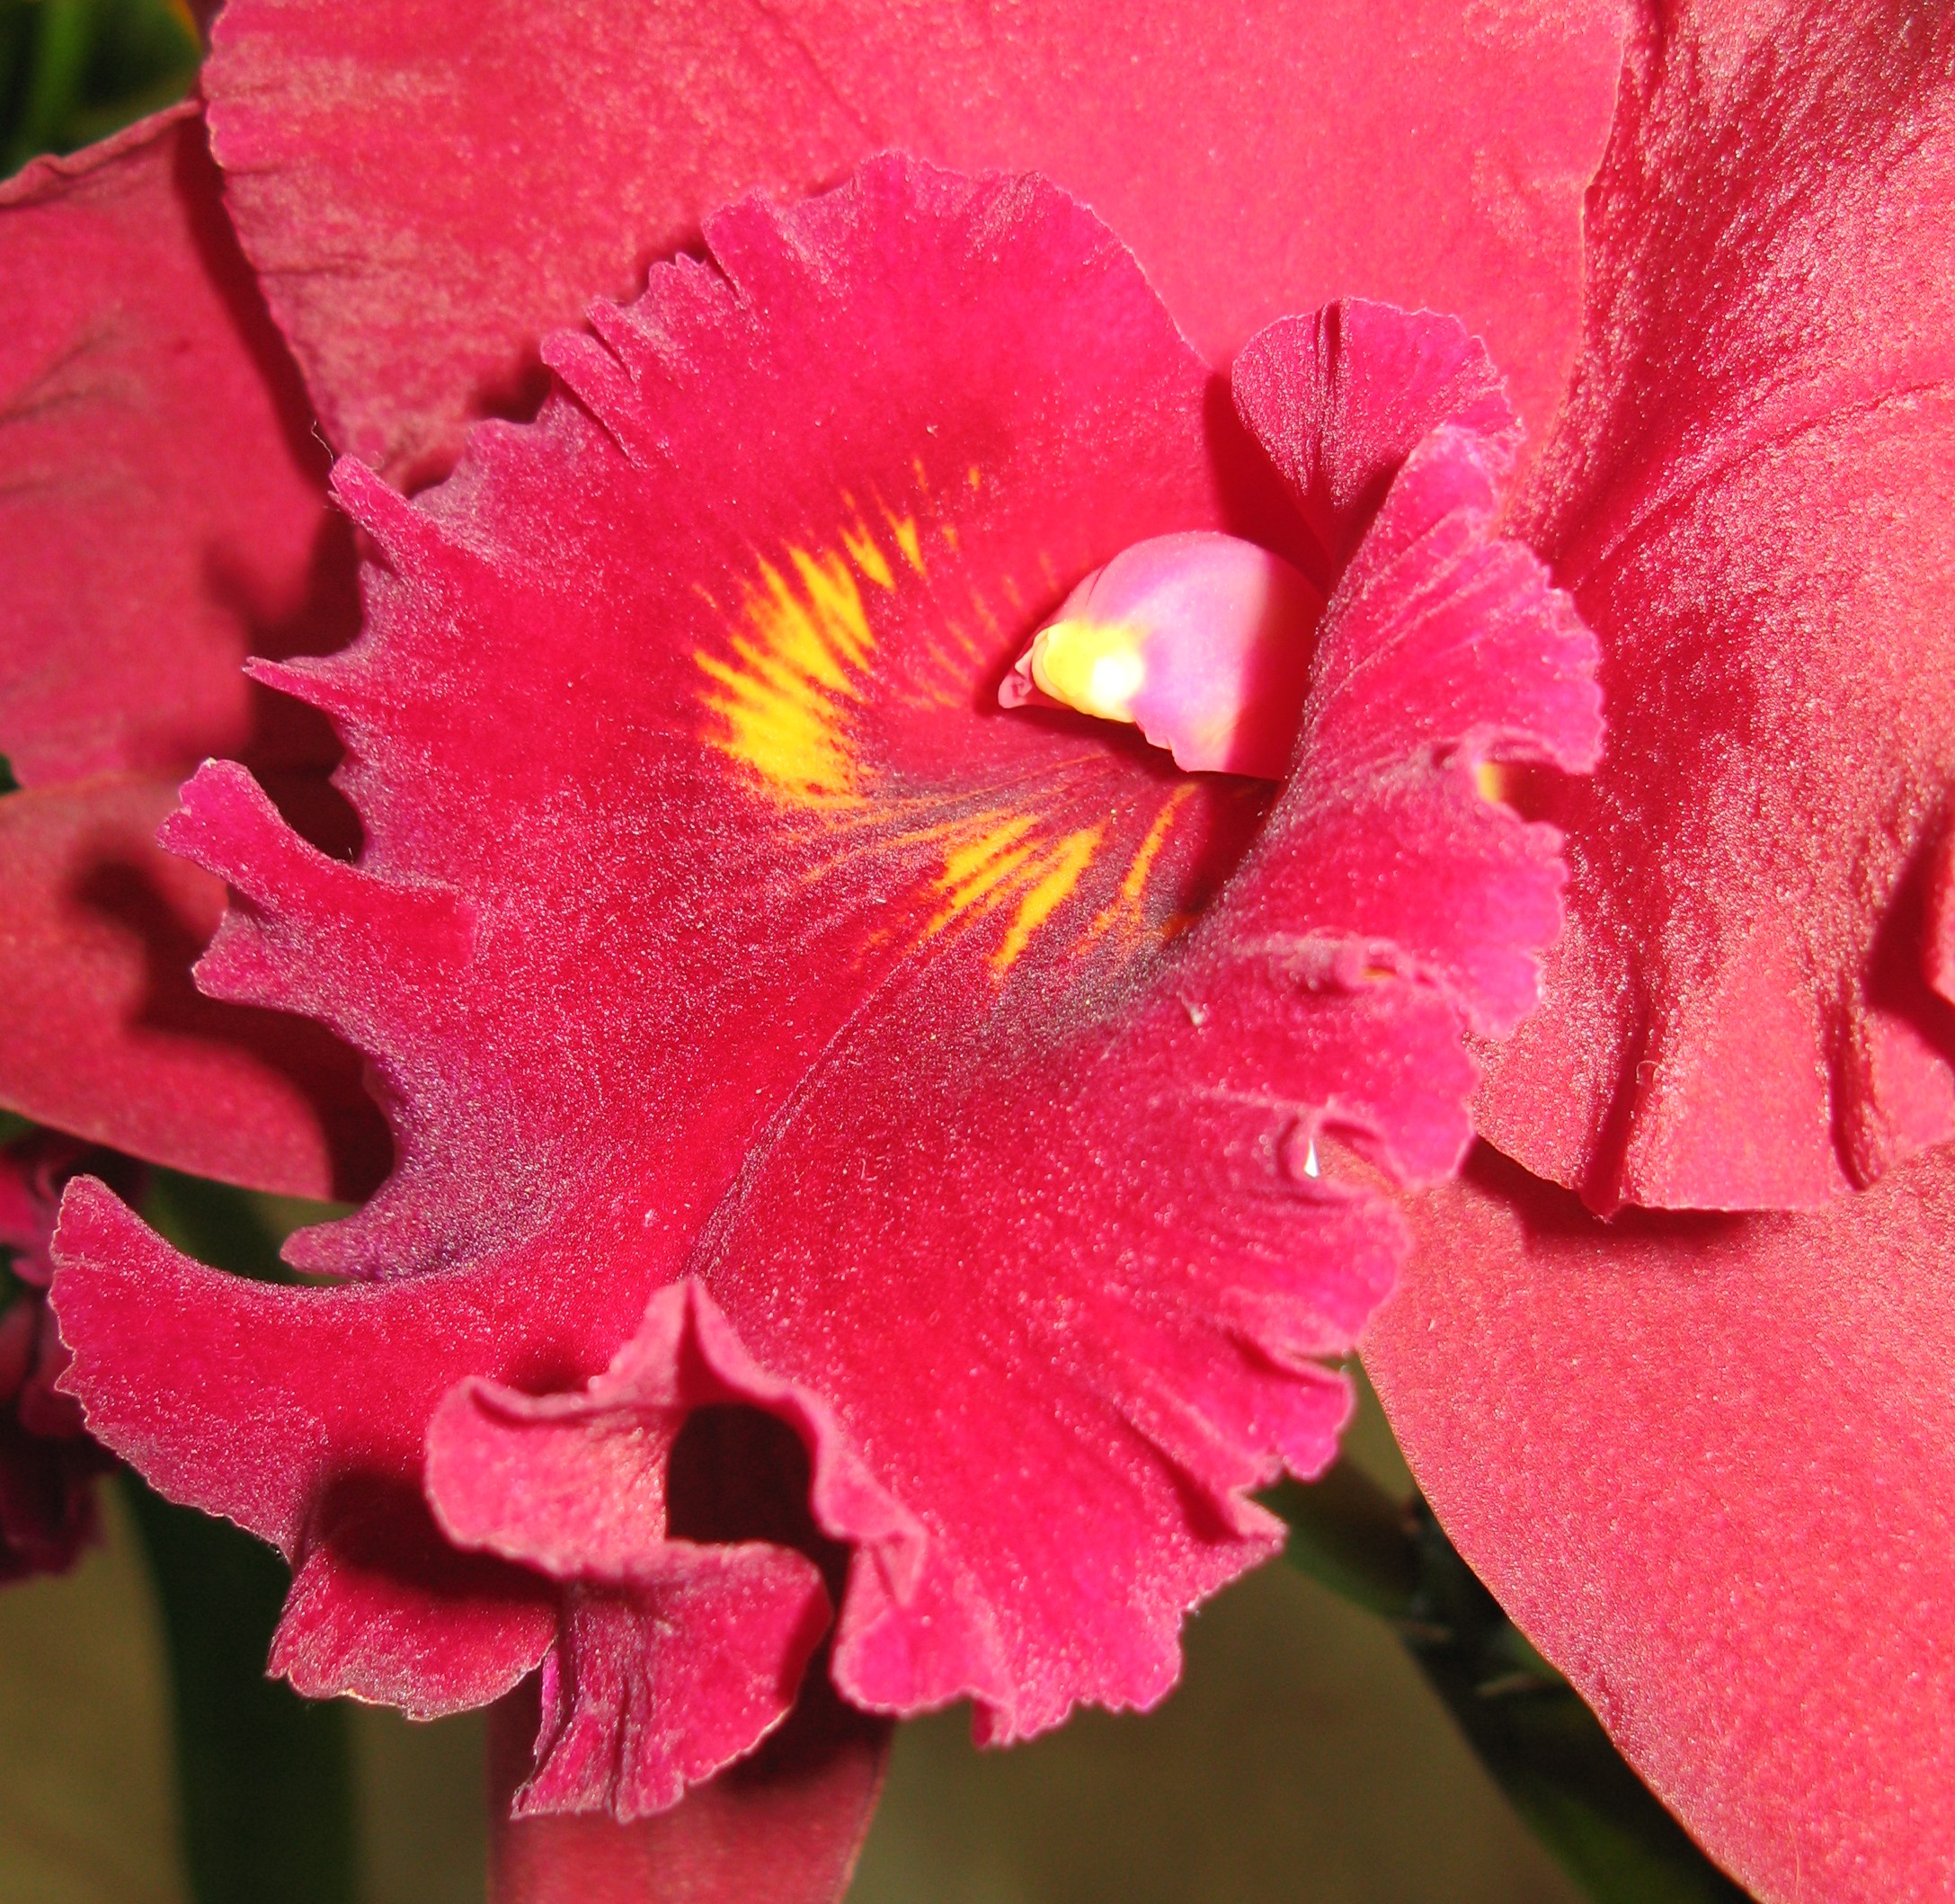
plant, leaf, flower, petal, high, red, pink, flora, orchid, close up, hires, flowerpicturesnolimits, hi, res, powershotg7, canong7, gladiolus, macro photography, flowering plant, cattleya, land plant, amaryllis belladonna